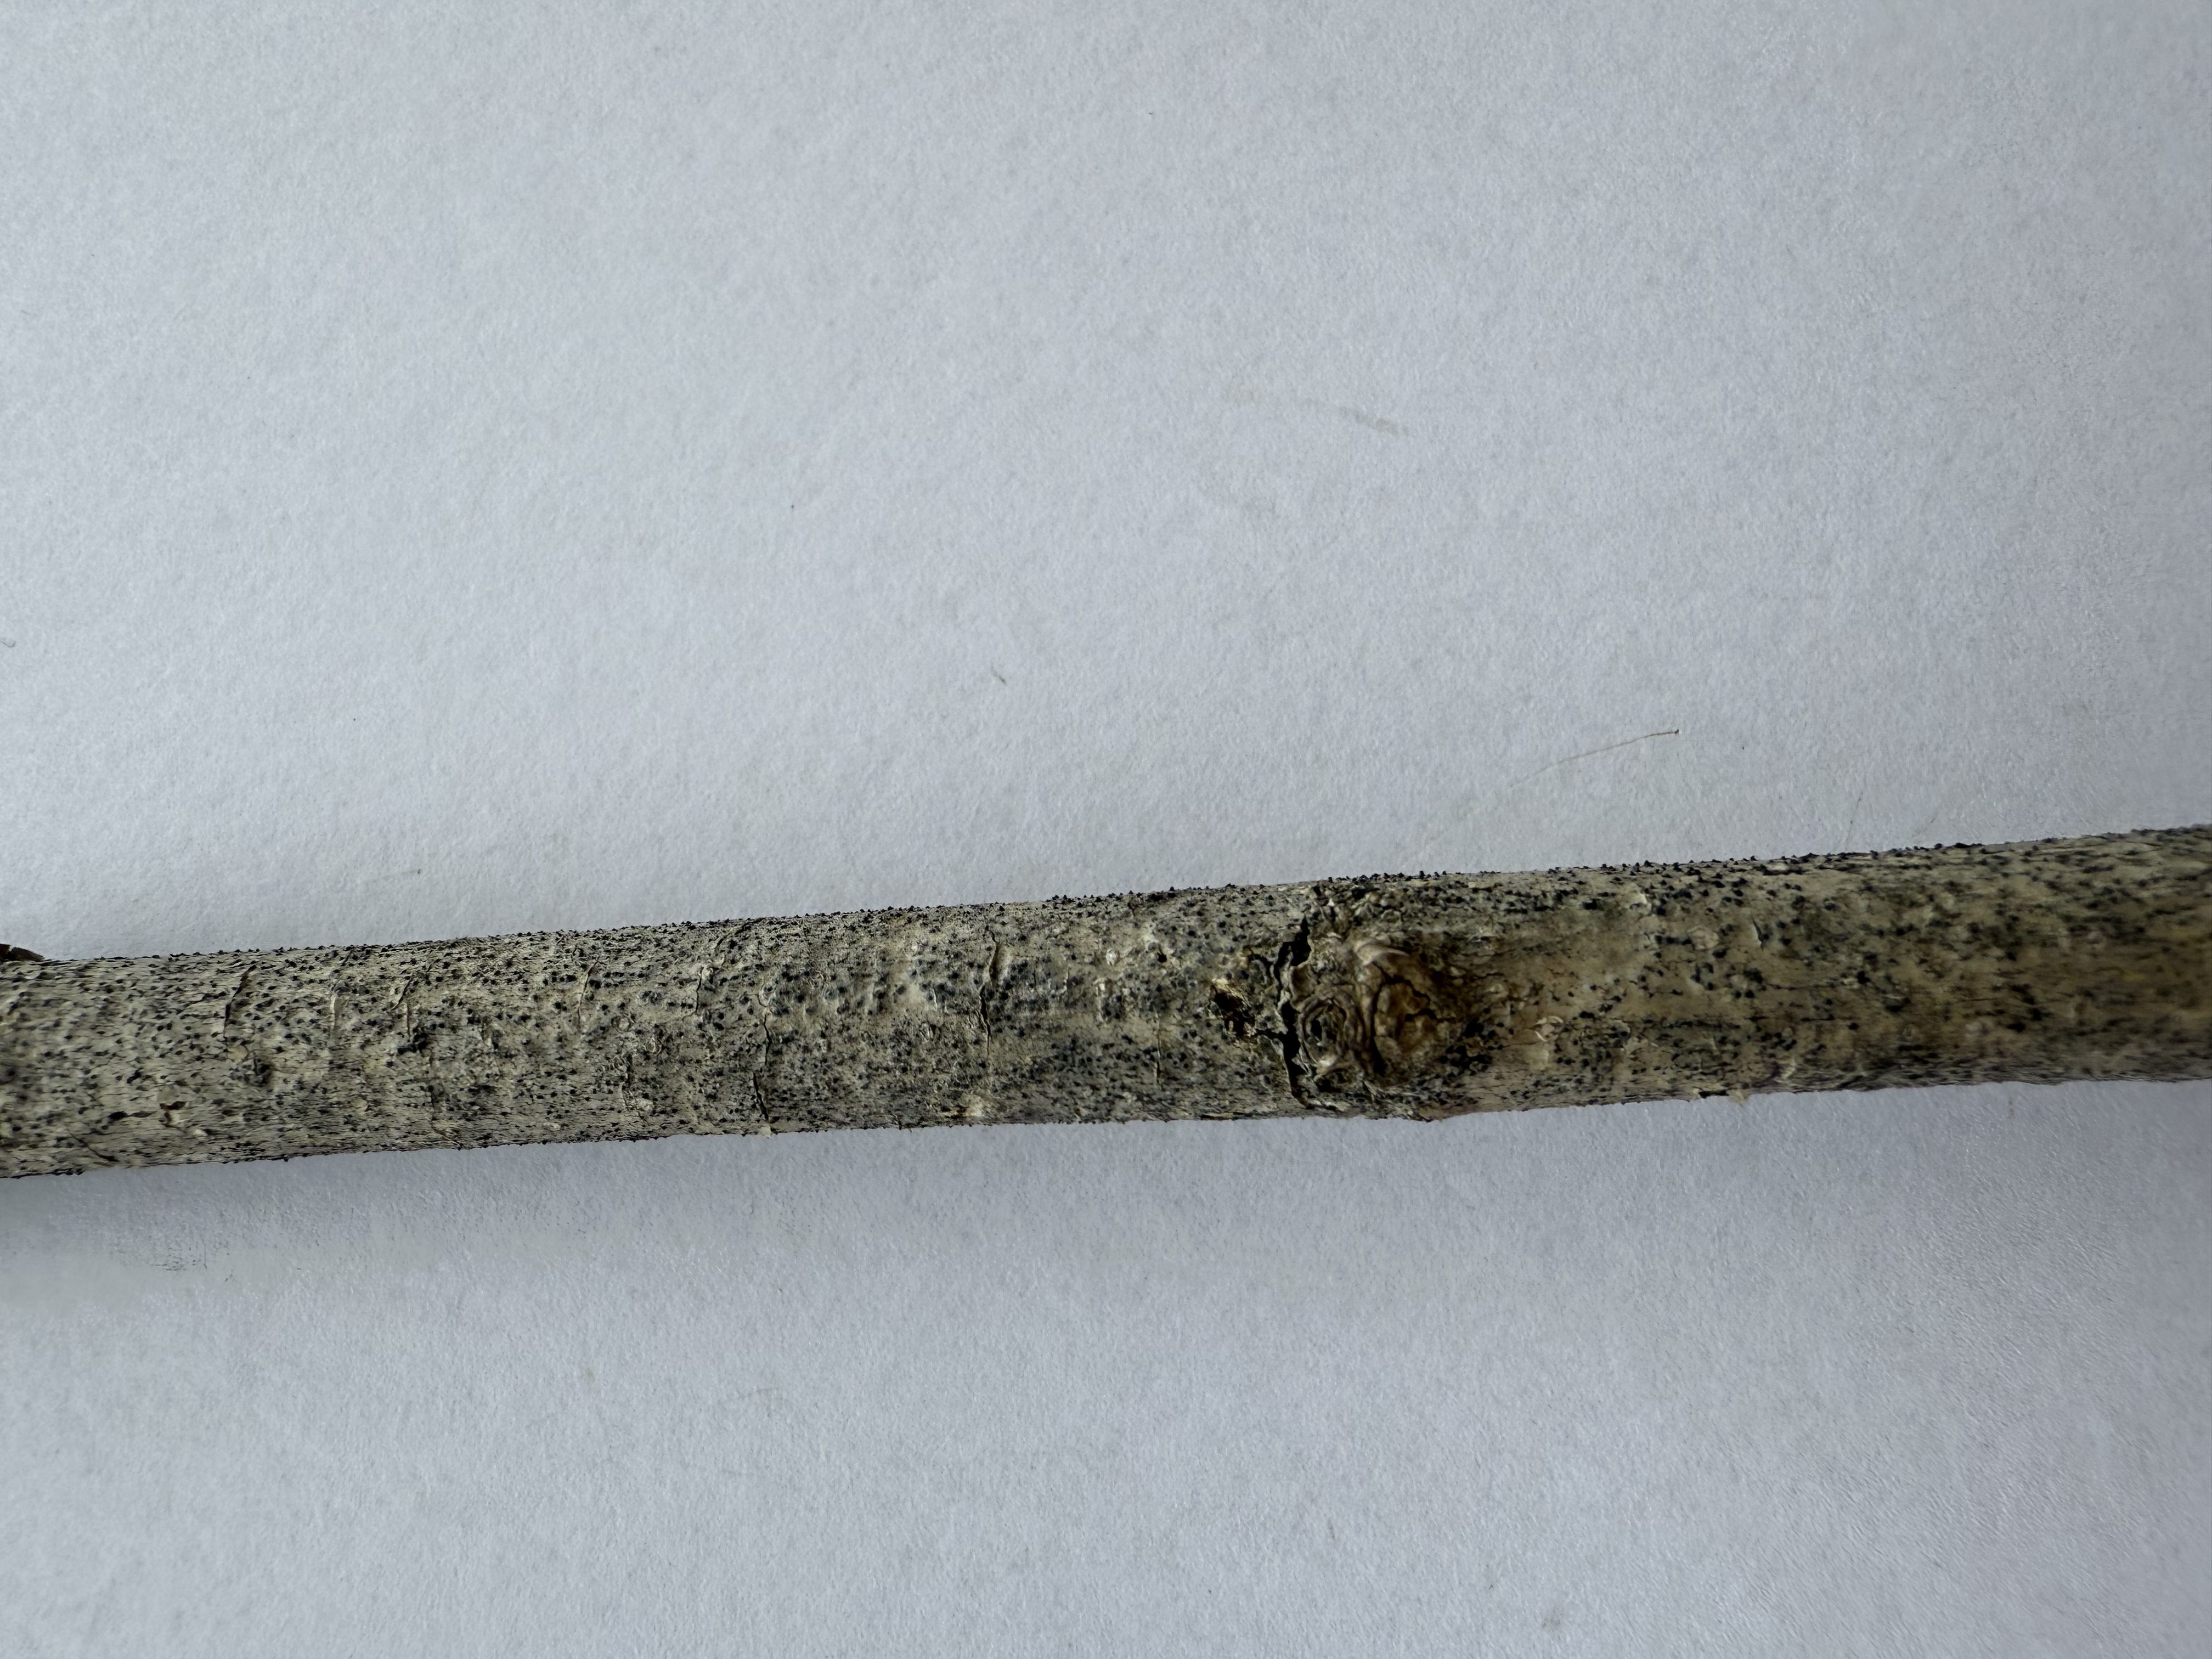
Variety: Austria Everbearing Mulberry